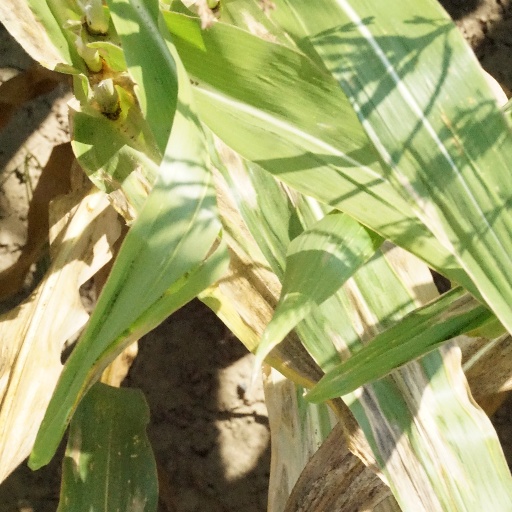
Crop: maize; corn